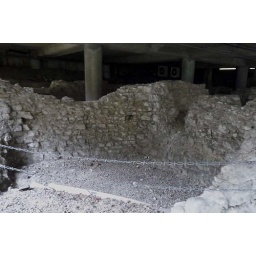
This Roman wall is underneath the office I now work in.